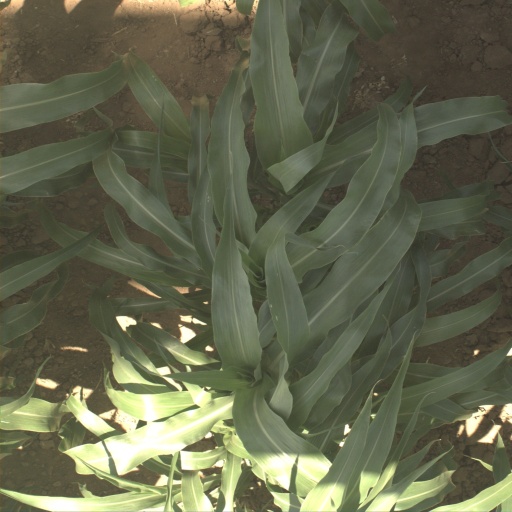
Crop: sorghum